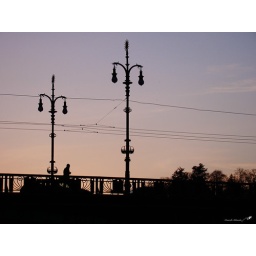
Two lighters in pink sky